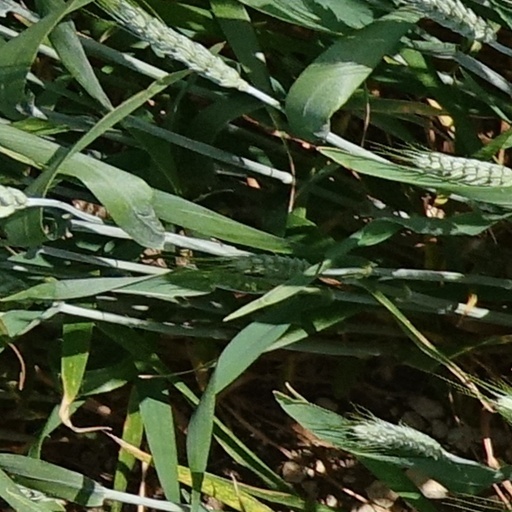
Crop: wheat